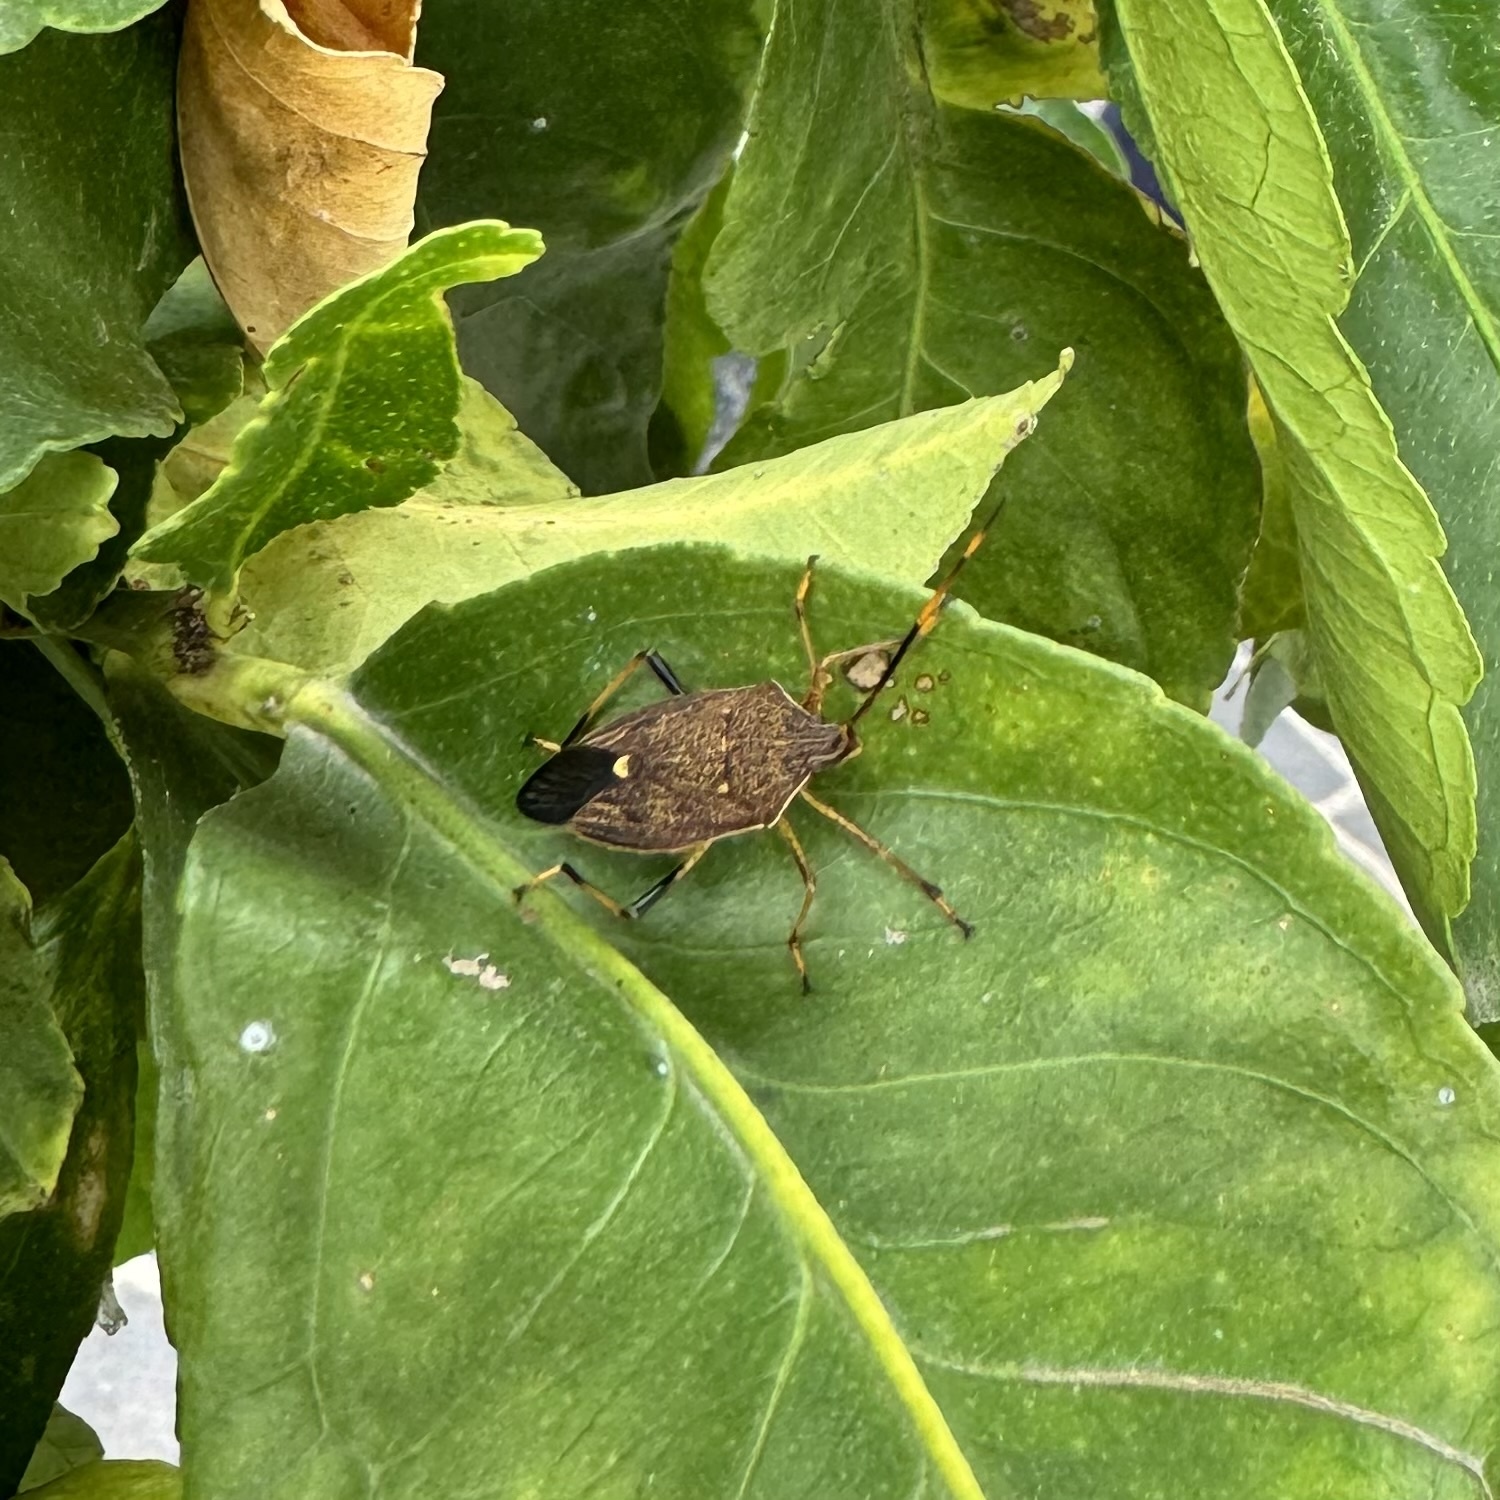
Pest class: stink_bug